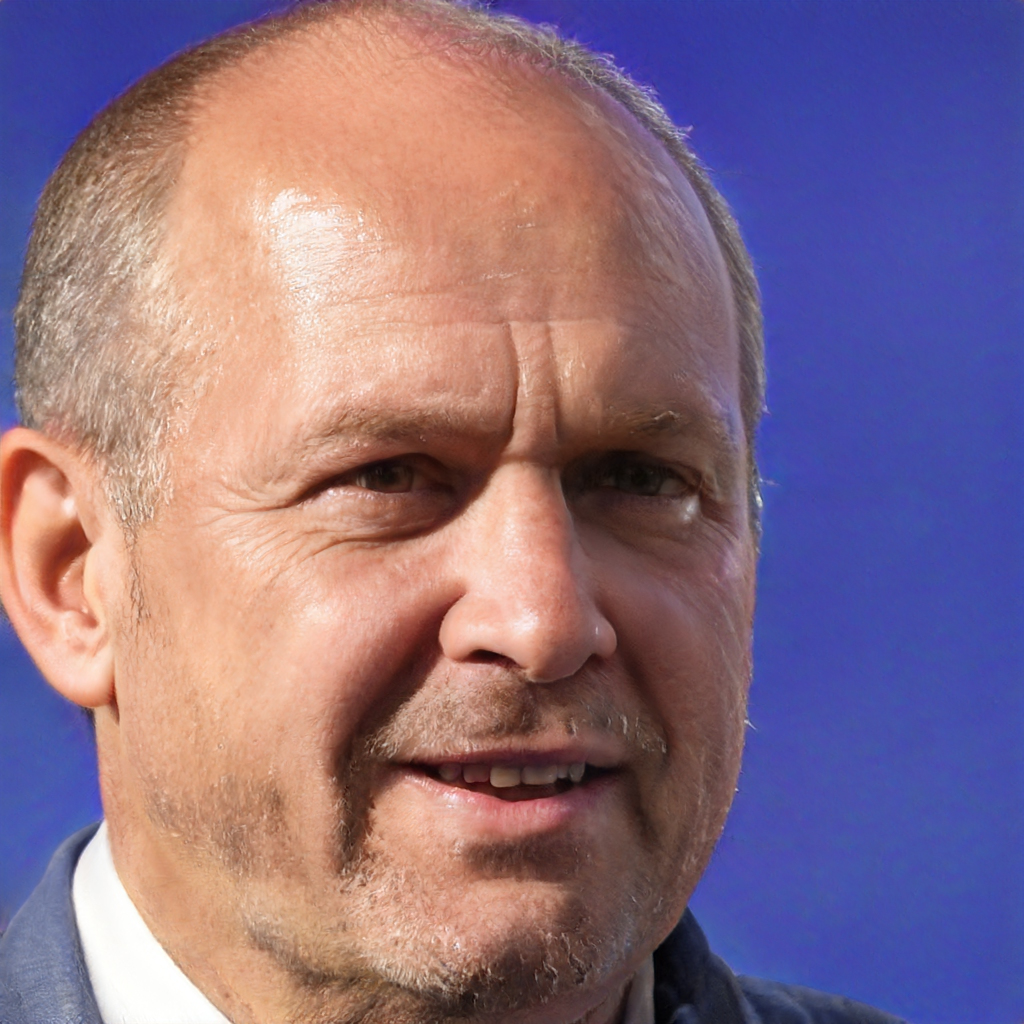
Gender: Male